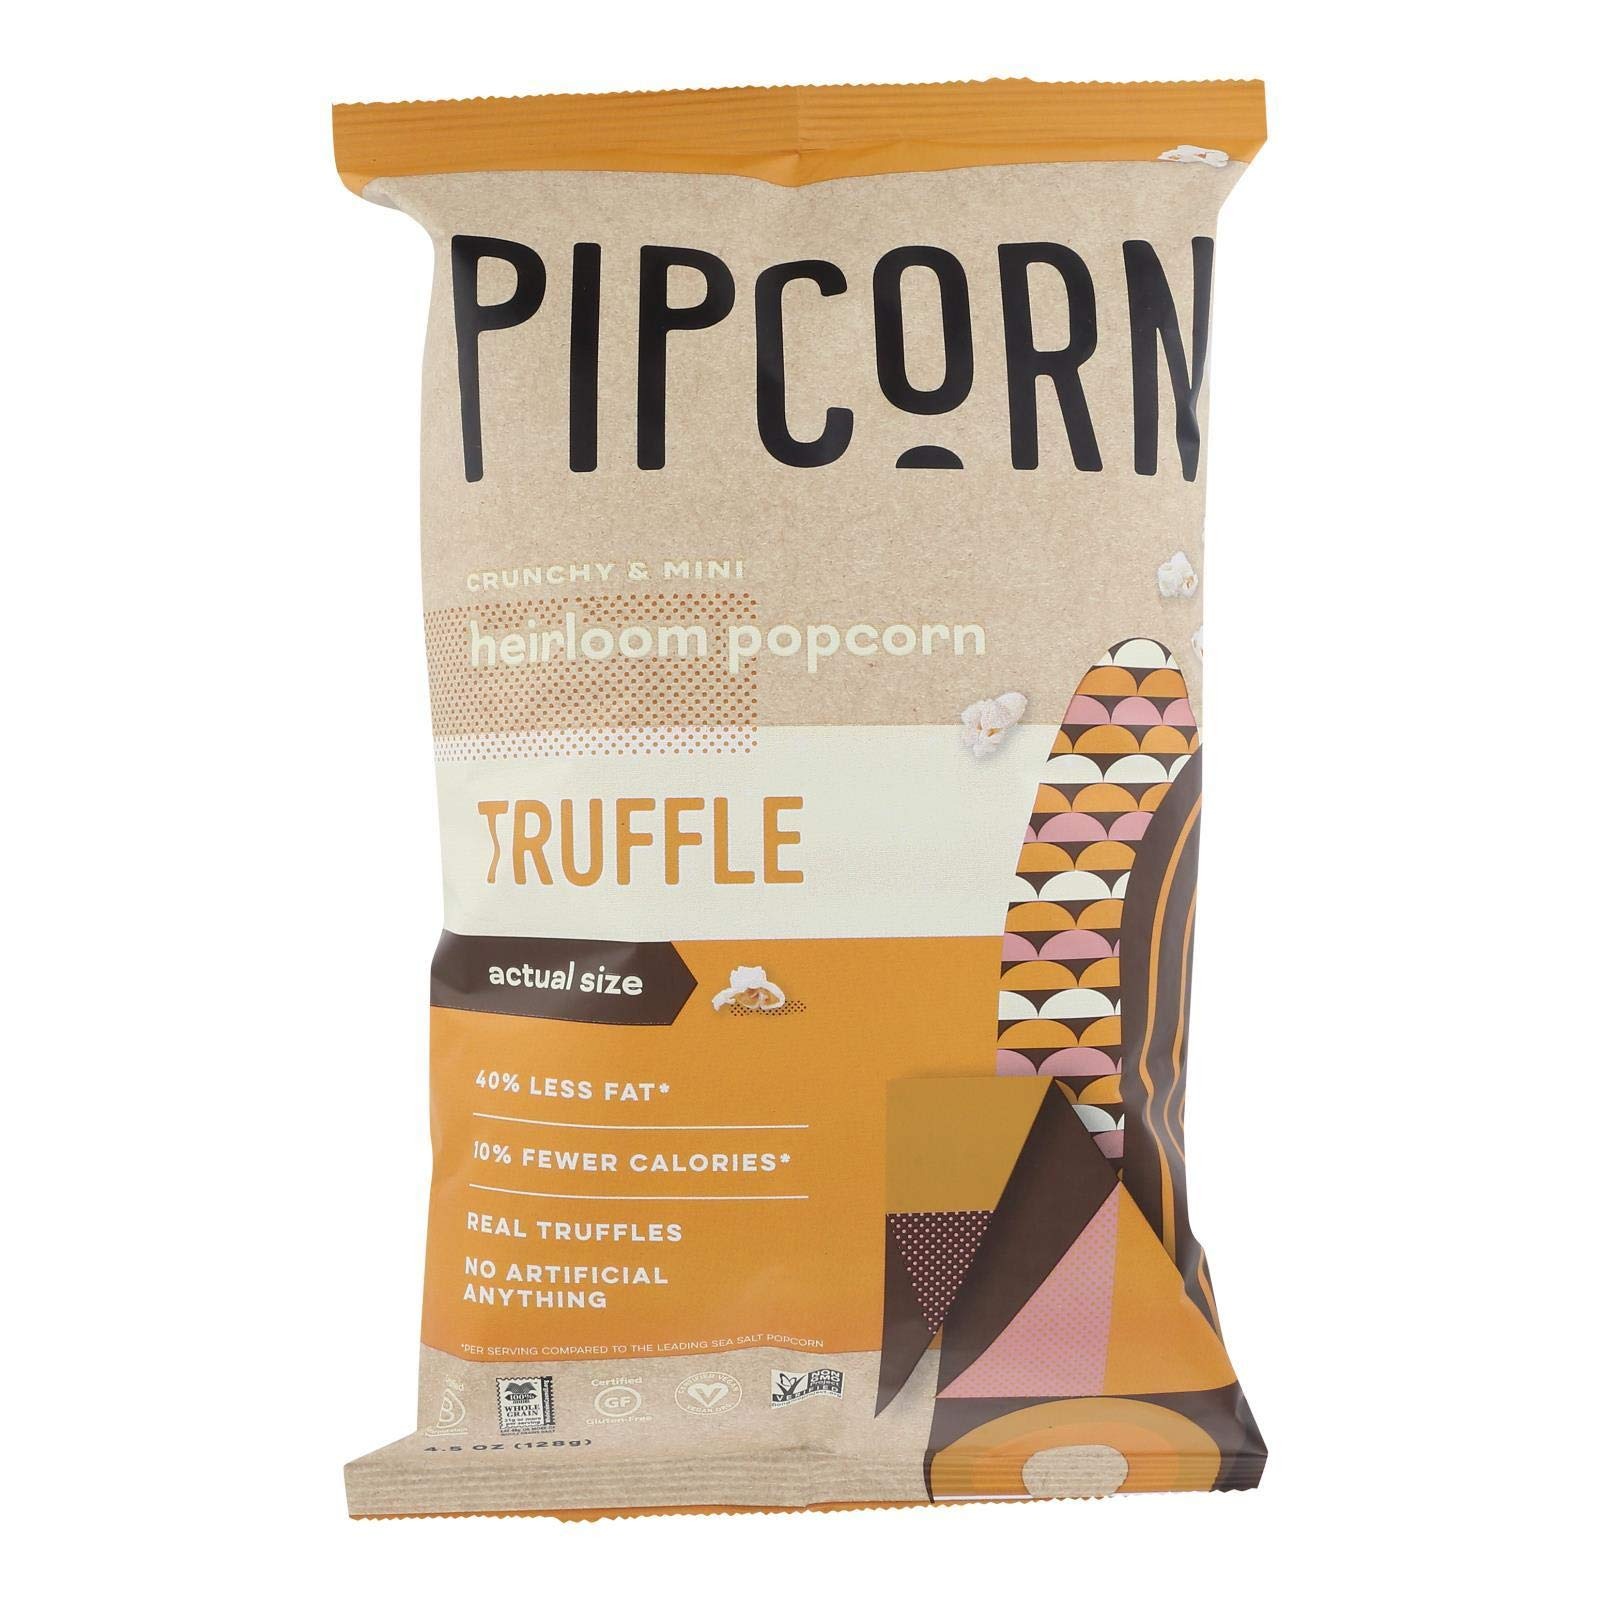
Item Name: Pipcrn Mini Popcorn,Truffle 4 Oz (Pack Of 12)
Value: 48.0
Unit: Ounce

Price: 60.605